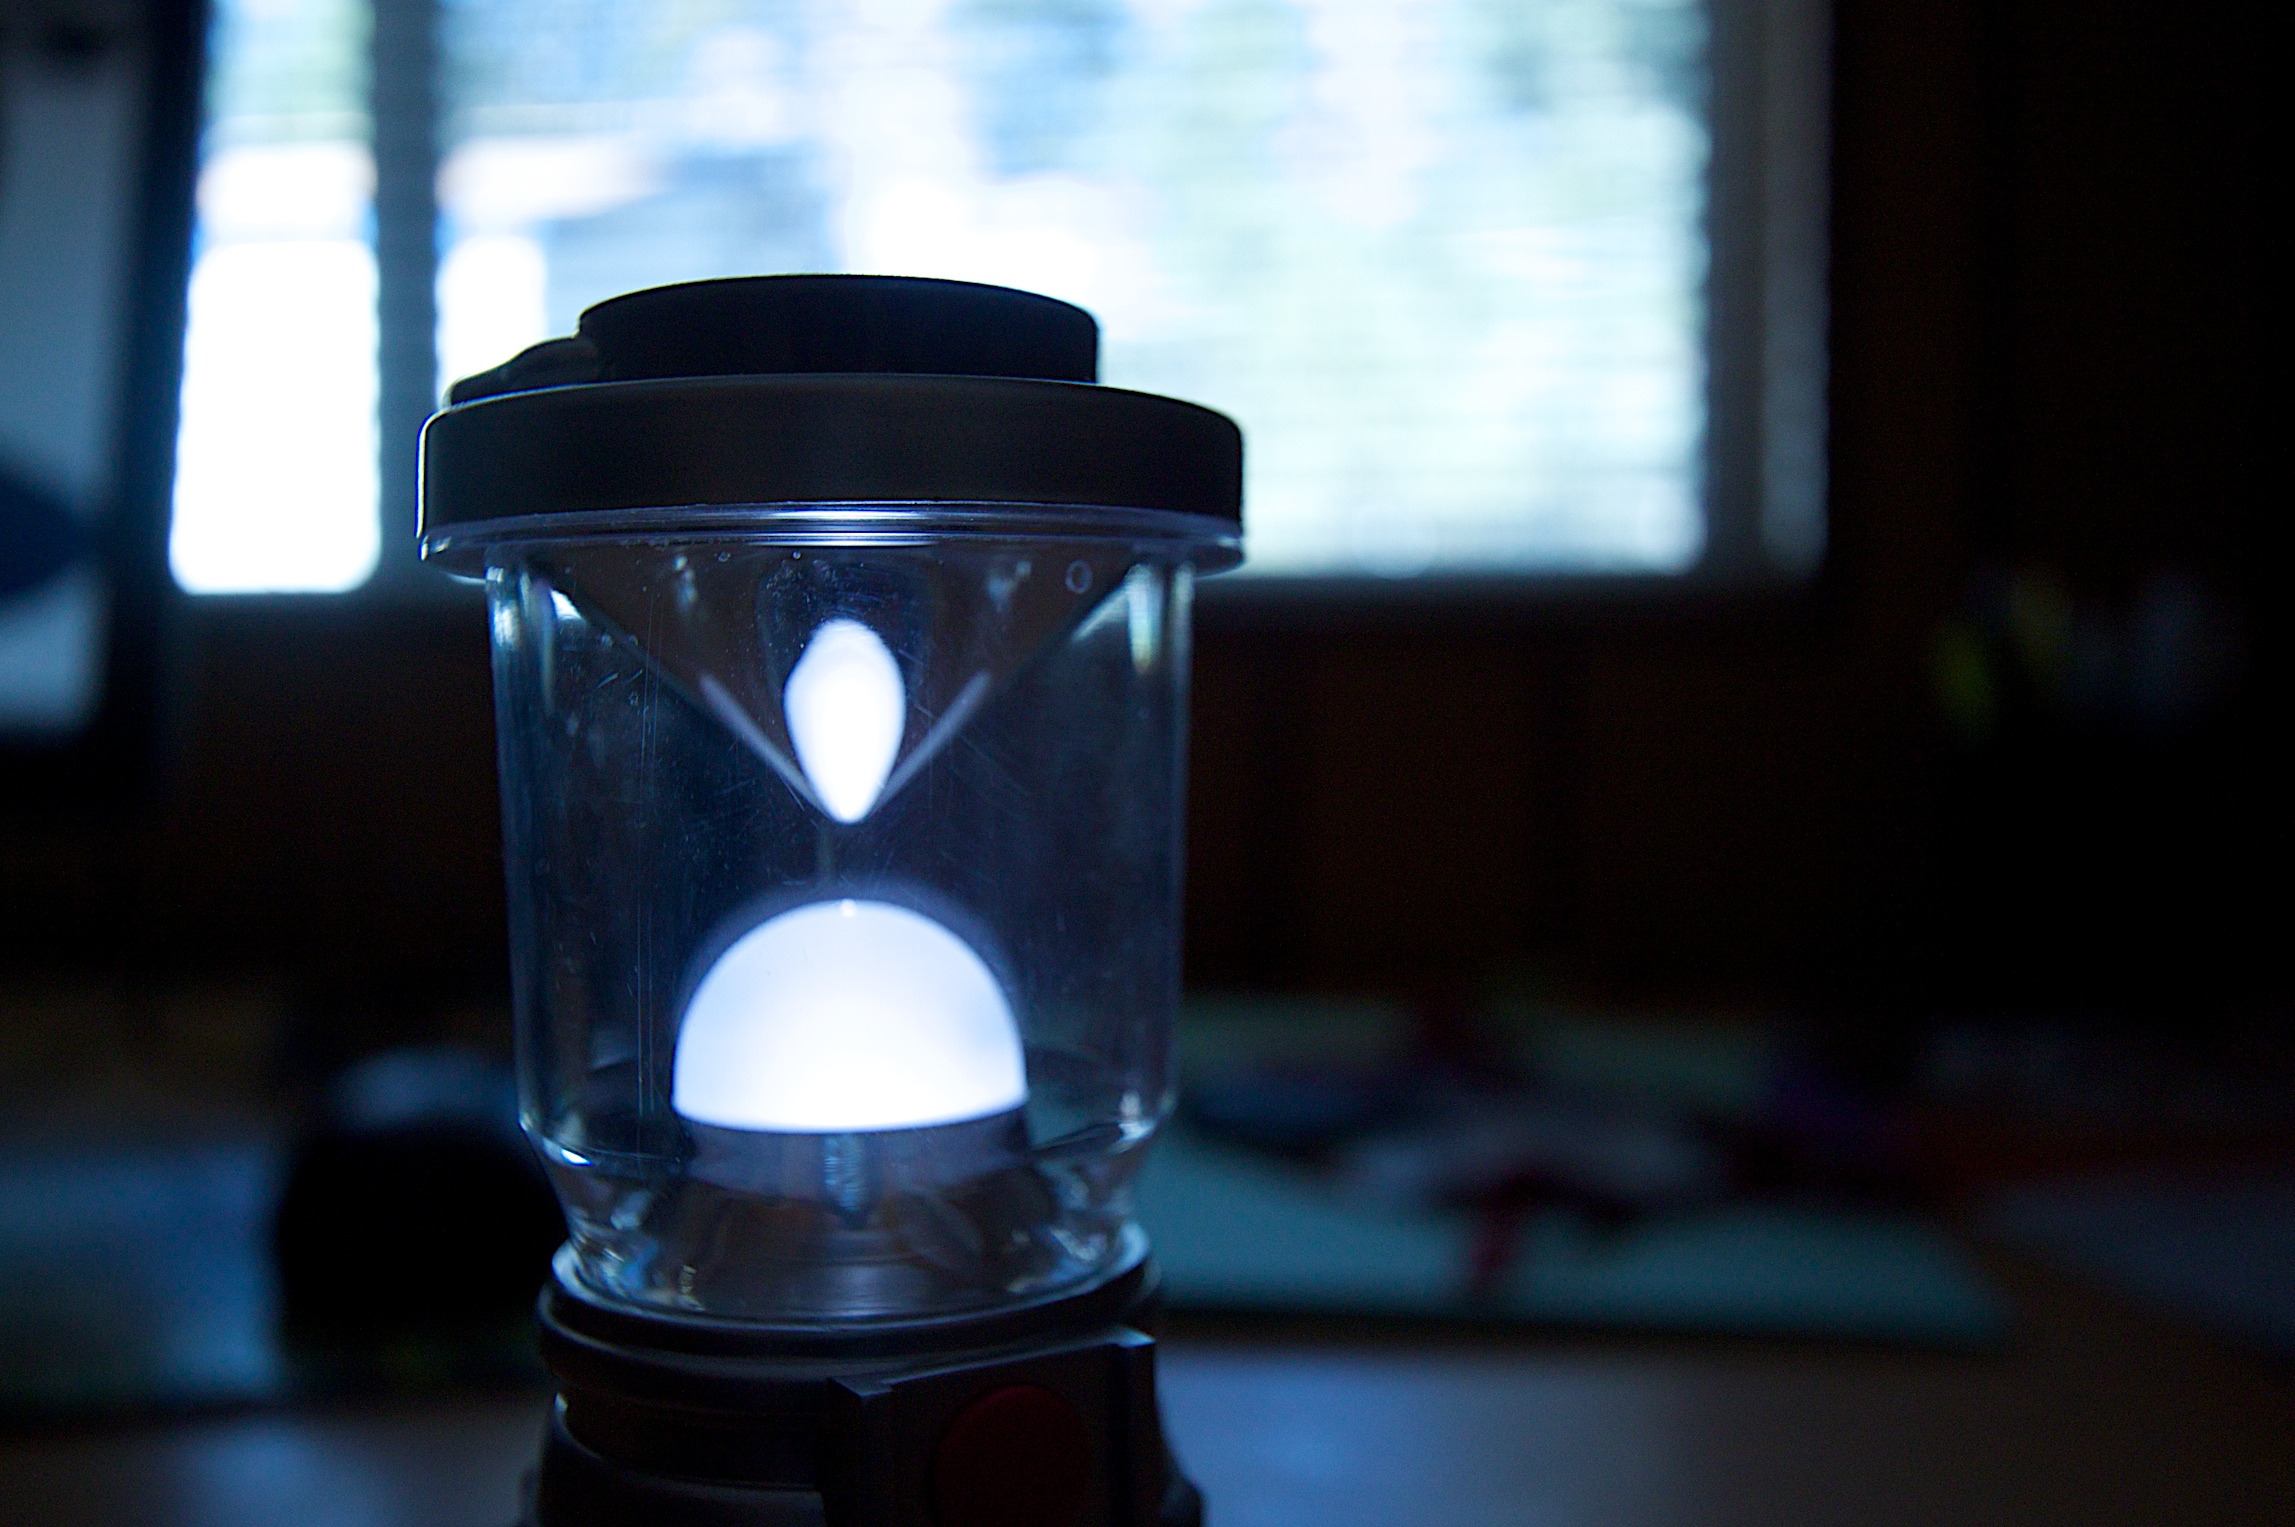
light, white, glass, lantern, darkness, blue, black, lighting, dailyshoot